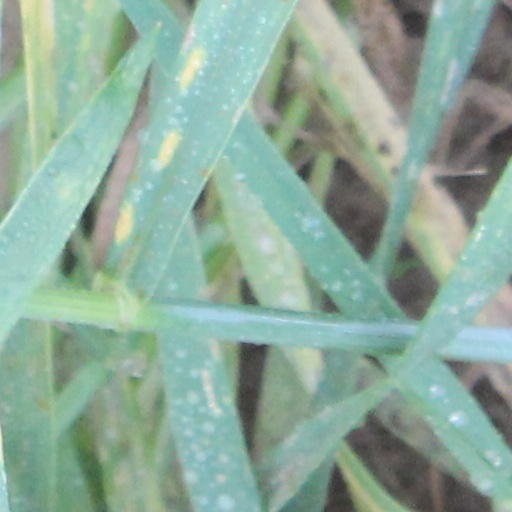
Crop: wheat